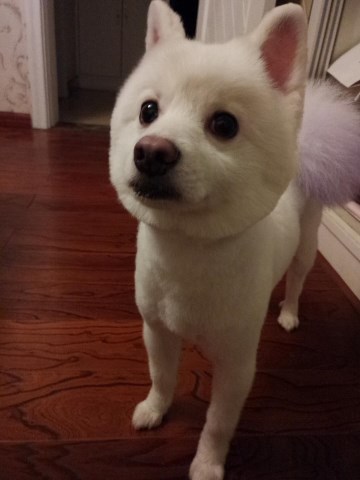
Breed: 1936-n000005-Pomeranian